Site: brandenburg
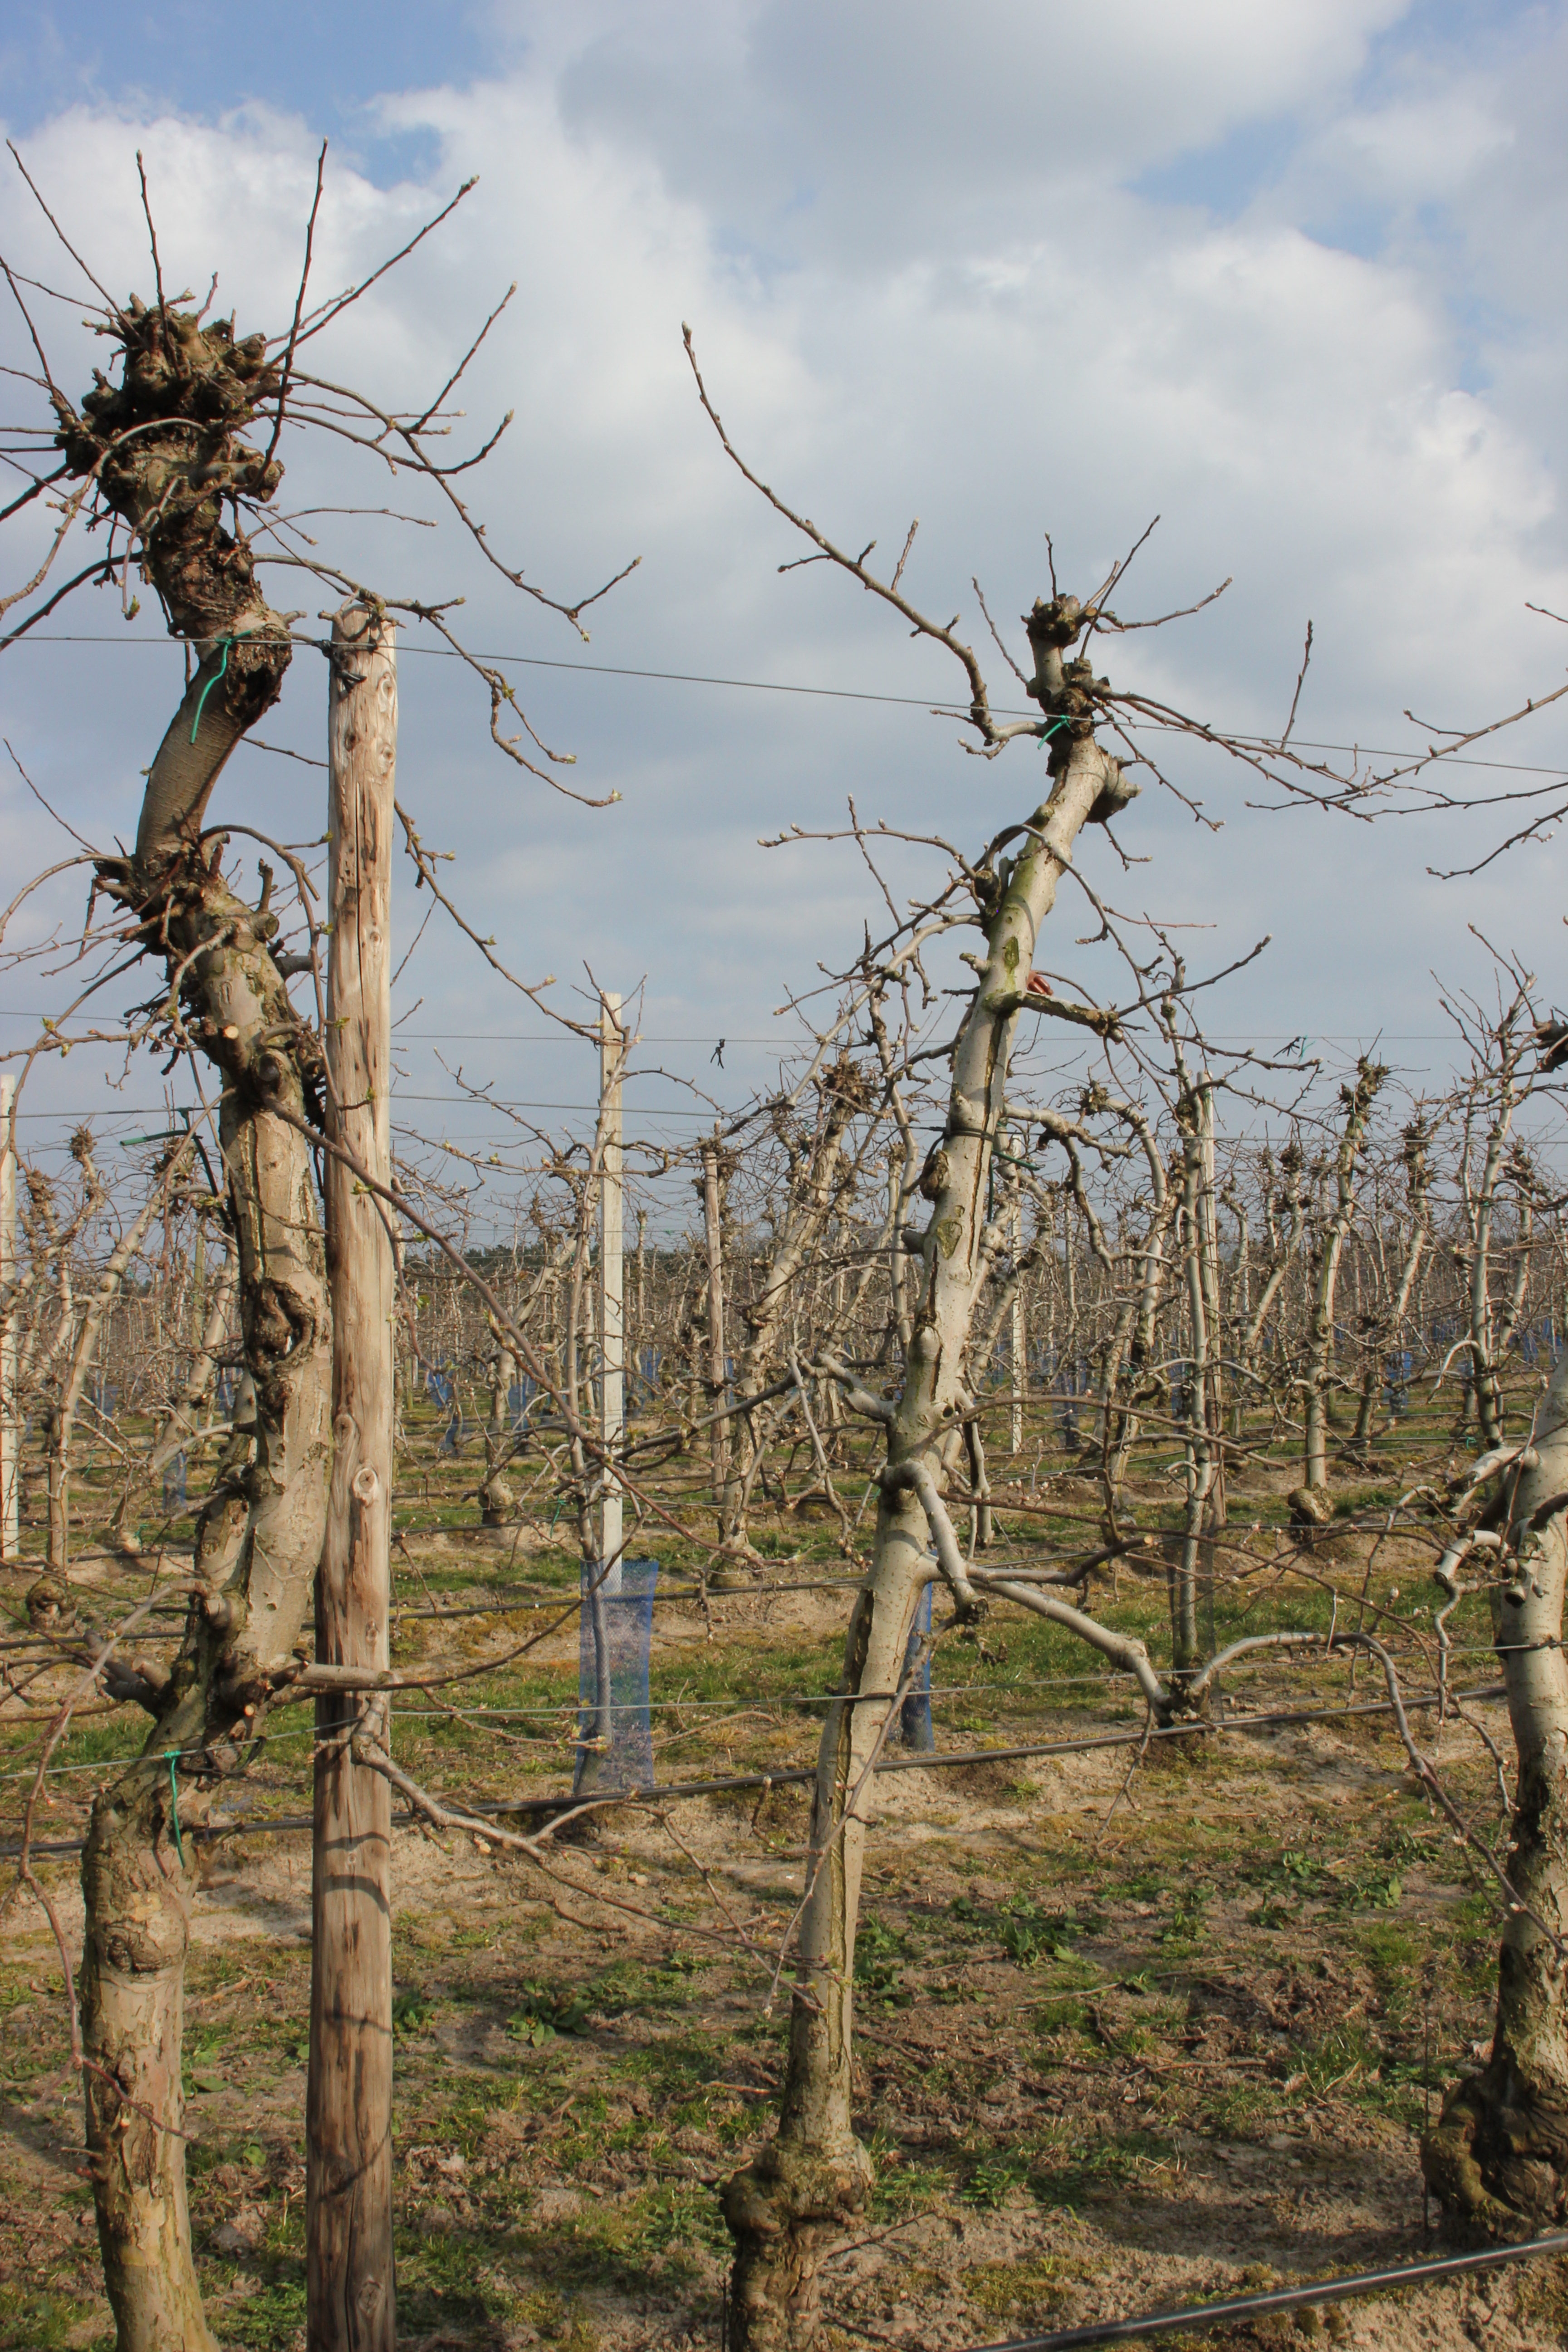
Growth stage (BBCH 03): Bud development